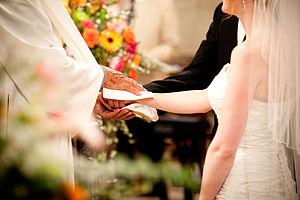
Bénédiction des époux pendant le cérémonie du mariage.
La photographie de mariage est un type de photographie sociale pratiquée à l'occasion d'un mariage.